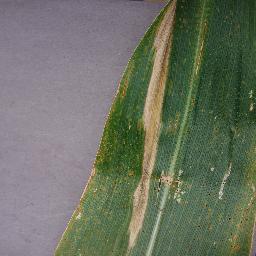
Label: Corn___Northern_Leaf_Blight